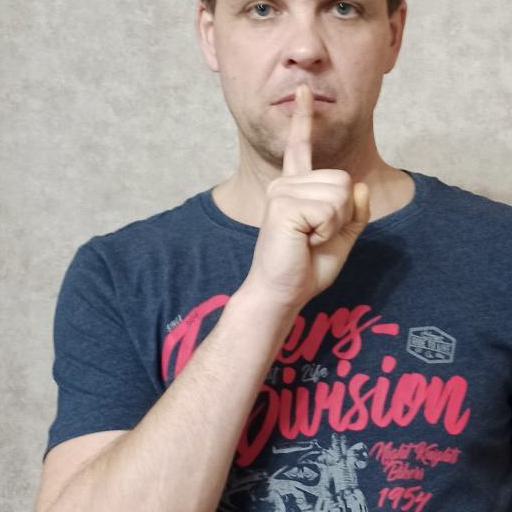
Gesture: mute